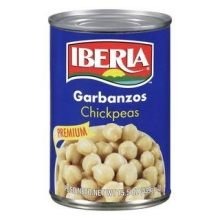
Item Name: Iberia World Foods Peas, Chick, W/S, 15.50-Ounce (Pack of 24)
Bullet Point 1: Versatile and undeniably flavorful, there are so many ways to enjoy Iberia Chickpeas which are cooked just right to enhance the flavor and texture.
Bullet Point 2: Savor them in your next salad, add them to a hearty stew, blend them into hummus (and dip accordingly), fry them up as falafel…the possibilities are pretty much endless.
Bullet Point 3: Net Wt 15.5 oz, Kosher
Value: 372.0
Unit: oz

Price: 1.865